Provincial Assembly of the Punjab

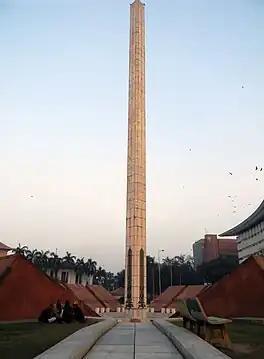

The first floor houses the Assembly Hall, which combines Indian and Roman architecture. Originally designed for a small number of members, it now accommodates 371 members.